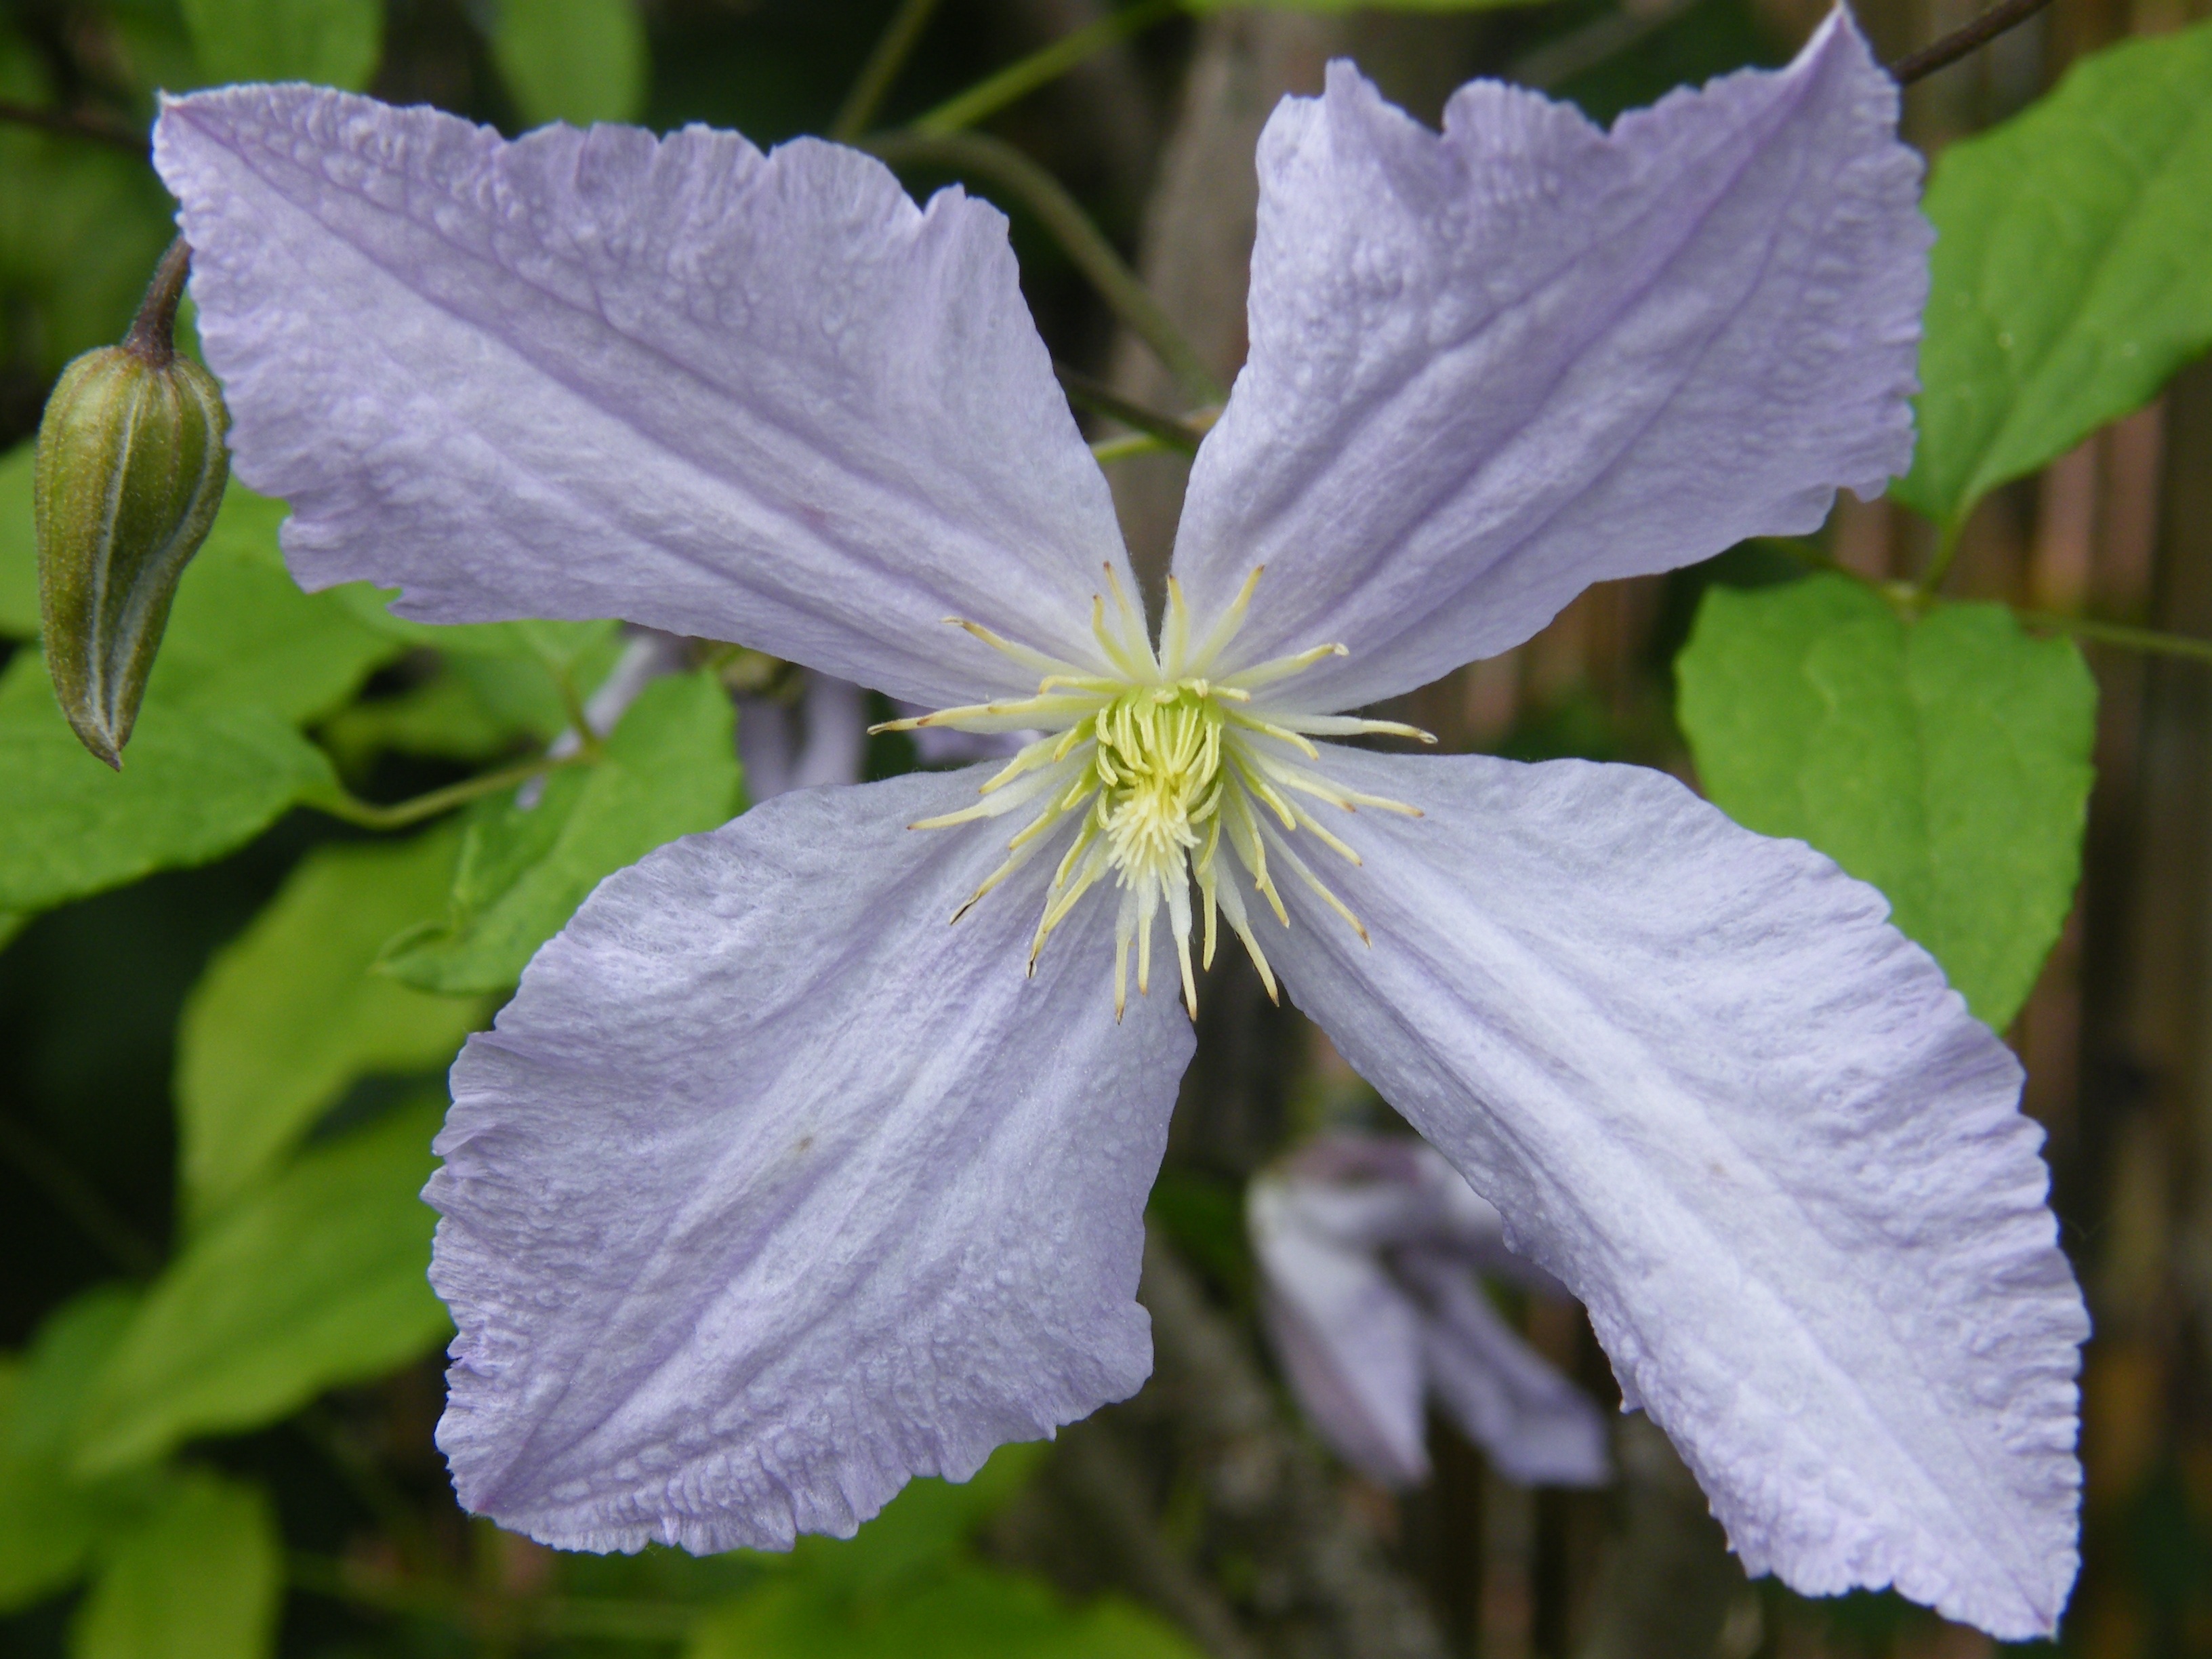
blossom, plant, flower, petal, bloom, autumn, botany, blue, flora, wildflower, geranium, clematis, tender, viola, macro photography, flowering plant, bellflower family, annual plant, land plant, violet family